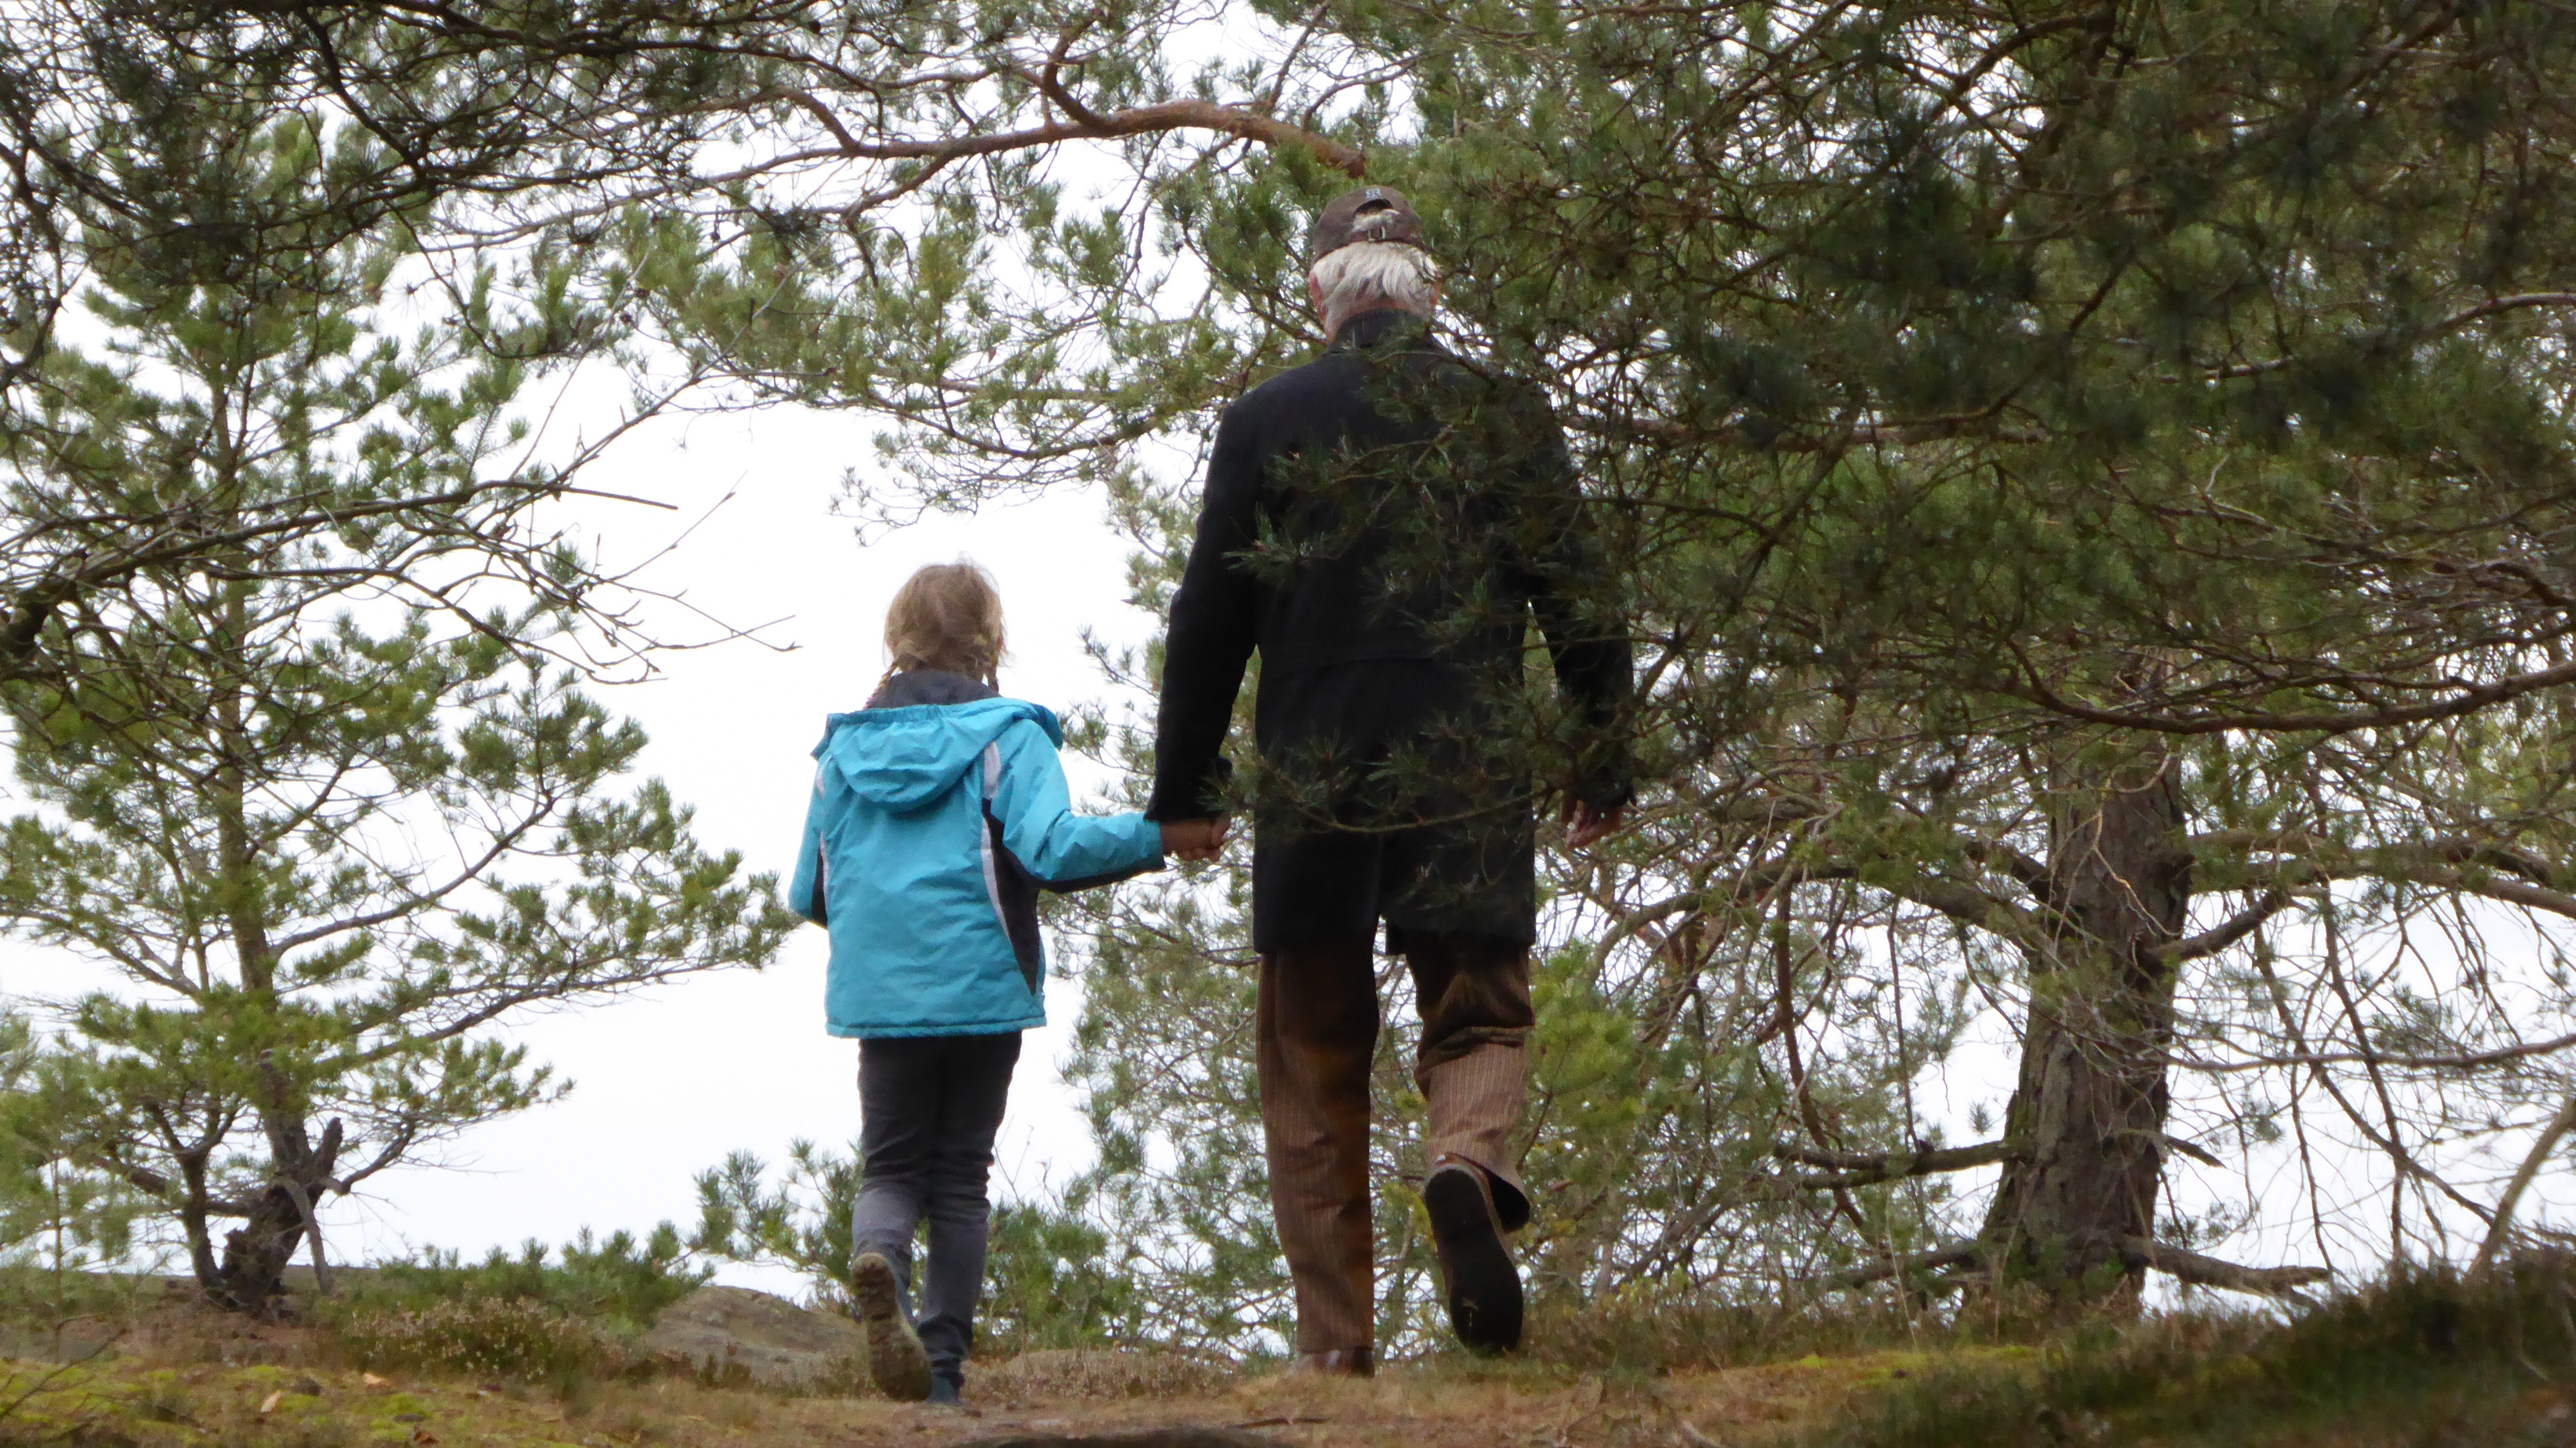
tree, nature, forest, walking, hiking, trail, adventure, walk, community, father, child, leisure, family, relationship, hand in hand, go, more